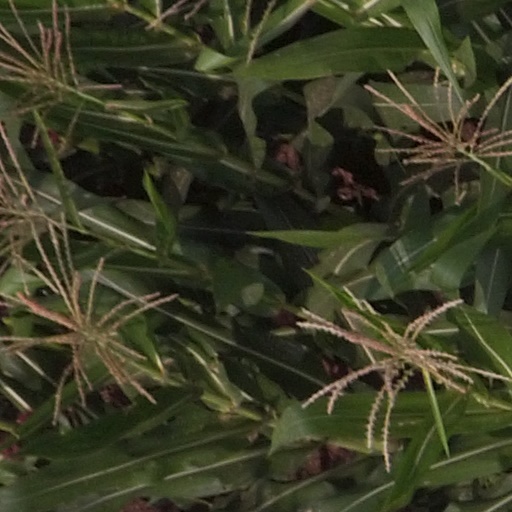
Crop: maize; corn